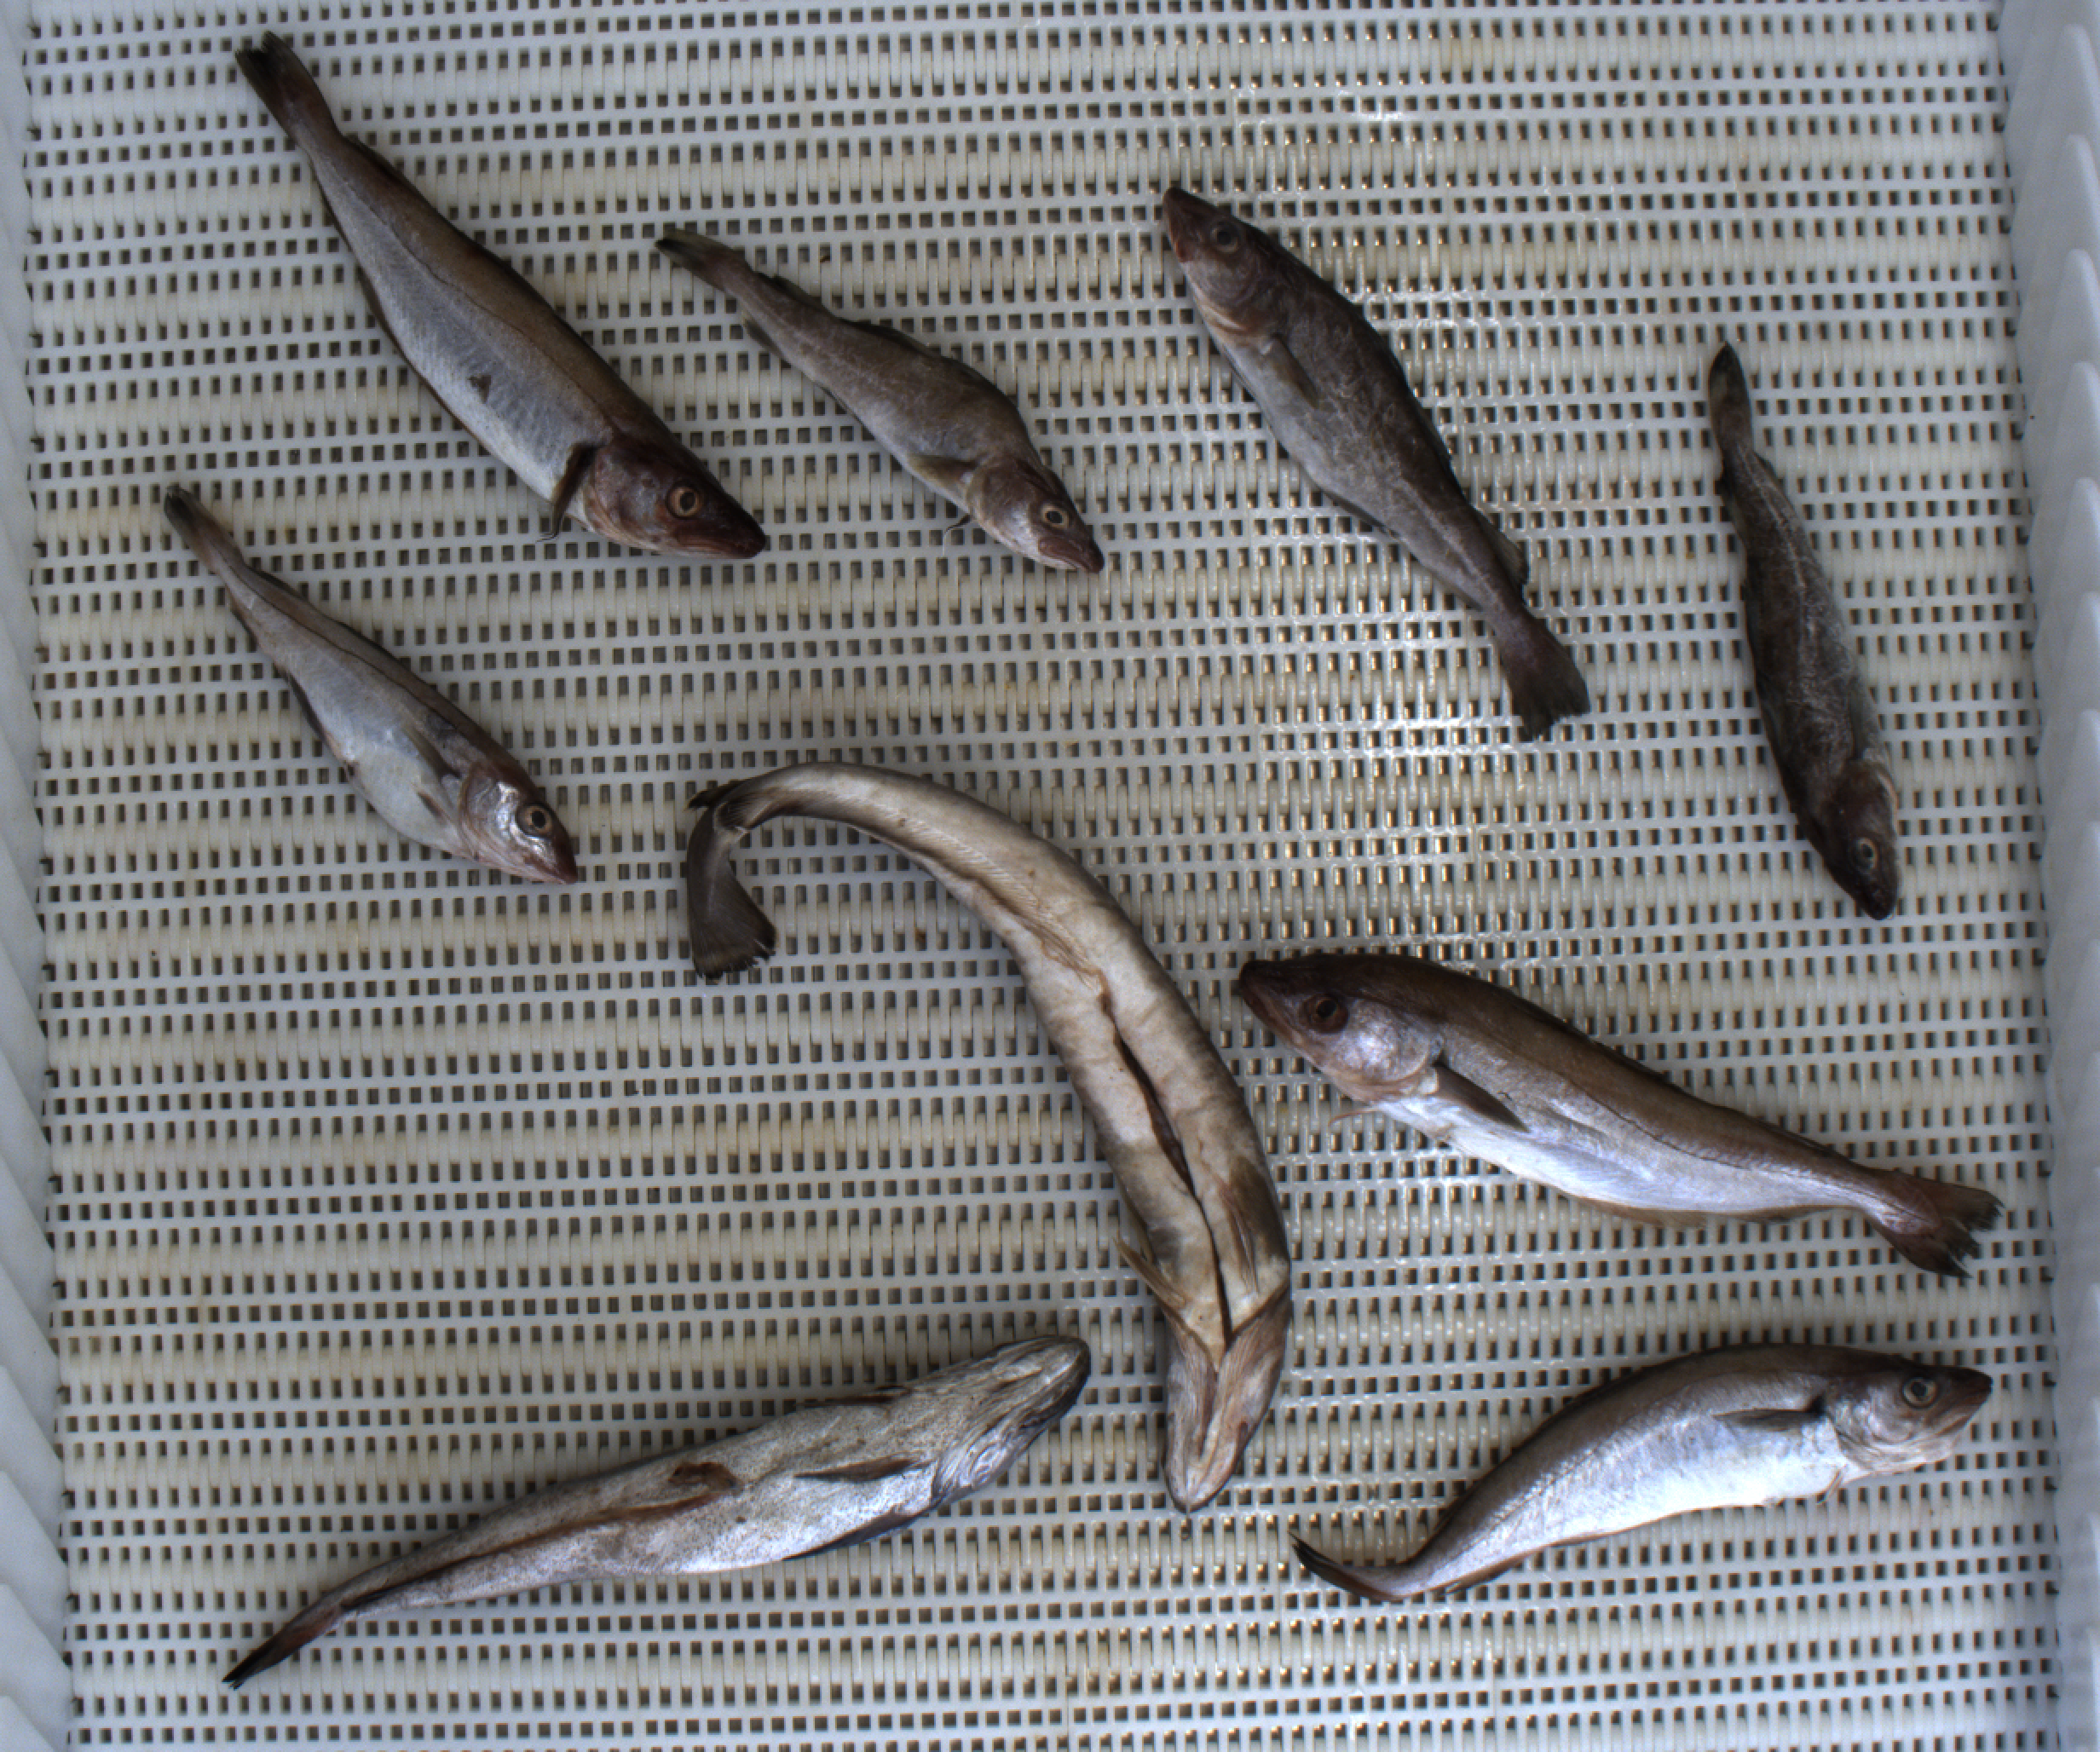
Total fish: 9
Cod: 3
Haddock: 1
Whiting: 3
Hake: 1
Horse mackerel: 0
Saithe: 0
Other: 1